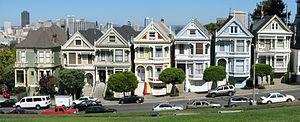
Les ""Dames peintes"", Alamo Square, San Francisco, Californie, États-Unis"
Alamo Square est un quartier résidentiel de San Francisco, en Californie. Il est nommé d'après le jardin public qui constitue son cœur. Il est enclavé dans le quartier de Western Addition, compris dans le cinquième district de la ville. Il est desservi par les bus Muni, notamment les lignes 5, 21, 22 et 24.